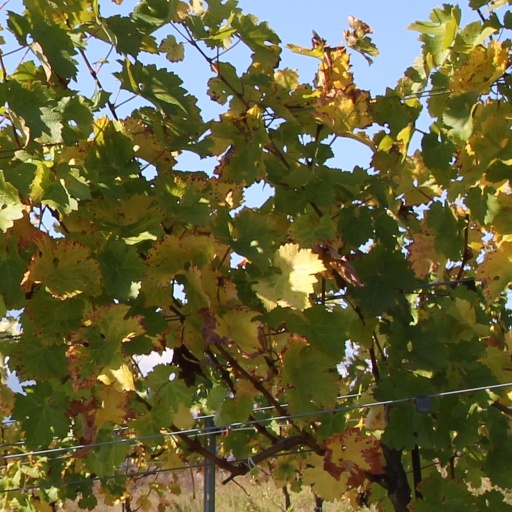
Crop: grape